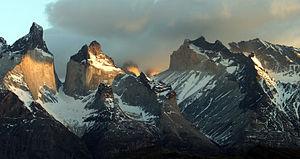
Le parc national Torres del Paine est un parc national du Chili situé entre la cordillère des Andes et la steppe de Patagonie. Administrativement, il appartient à la XIIᵉ région de Magallanes et de l'Antarctique chilien et à la province de Última Esperanza.